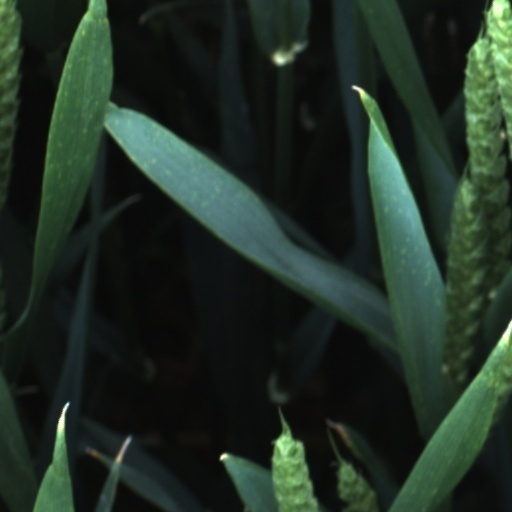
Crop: wheat